George Metcalfe

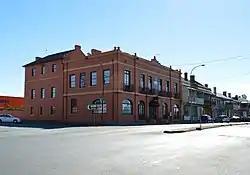
From 1871 the school was operated from leased premises previously known as Mandelson’s Hotel.

With his newly awarded degree, Metcalfe was appointed Headmaster at Newington College at Newington House in Silverwater, New South Wales, late in 1866. At the time, Newington had a system of dual-control and he served with the Rev. Joseph Horner Fletcher as President. The school had been founded in 1863 as the "Wesleyan Collegiate Institute" with the Rev. James Egan Moulton as Headmaster awaiting the arrival of Thomas Johnston in that role. Johnston then developed a sound academic program at Silverwater but Fletcher was keen to further this and so Metcalfe with his BA, a notable achievement in the mid-1860s, was deemed a worthy successor. At this time Metcalfe was seen as a "finished classical scholar with an intense appreciation of the great Greek and Latin writers". In 1868 he was awarded a Master of Arts from the University of Sydney. He also introduced an early form of Australian Rules Football at Newington in 1867 as he had been Vice-President of the Geelong Football Club in 1861, which had been founded in 1859. In 1869 Newington was the first school to play Rugby Union in Australia.